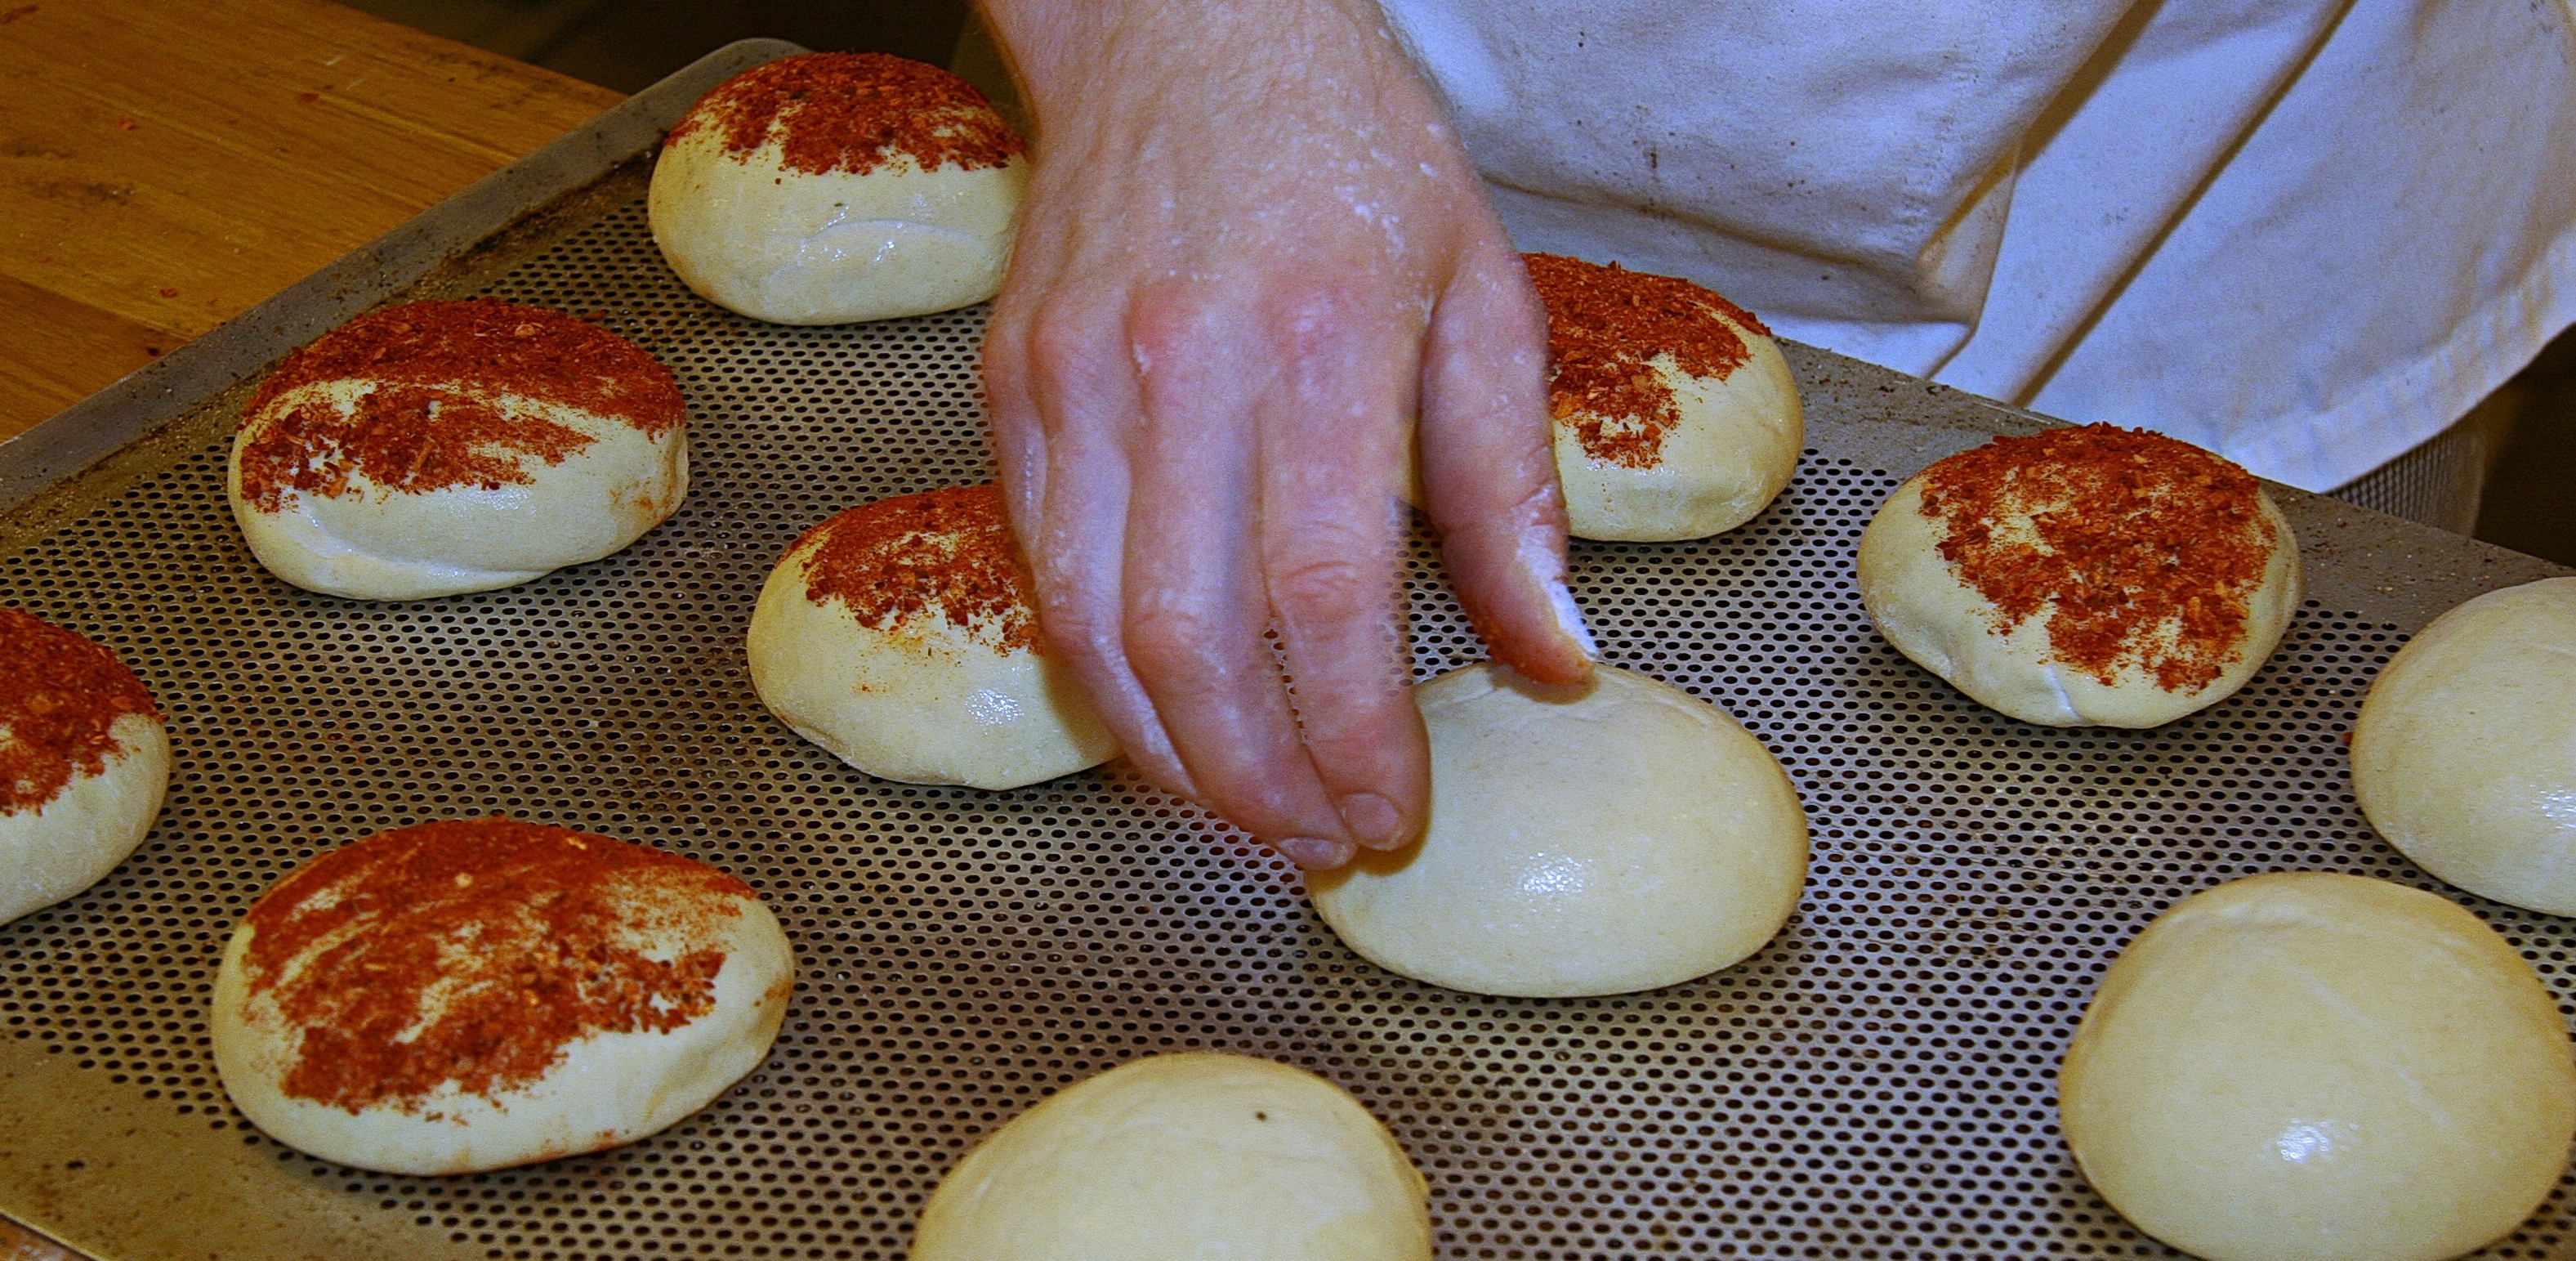
dish, meal, food, cooking, produce, craft, breakfast, baking, cuisine, bread, dough, baked, dining, baker, production, oven, speciality, buns, freshly baked, bakes bread, ready for the oven, focciaboller, foccaciakrydderi